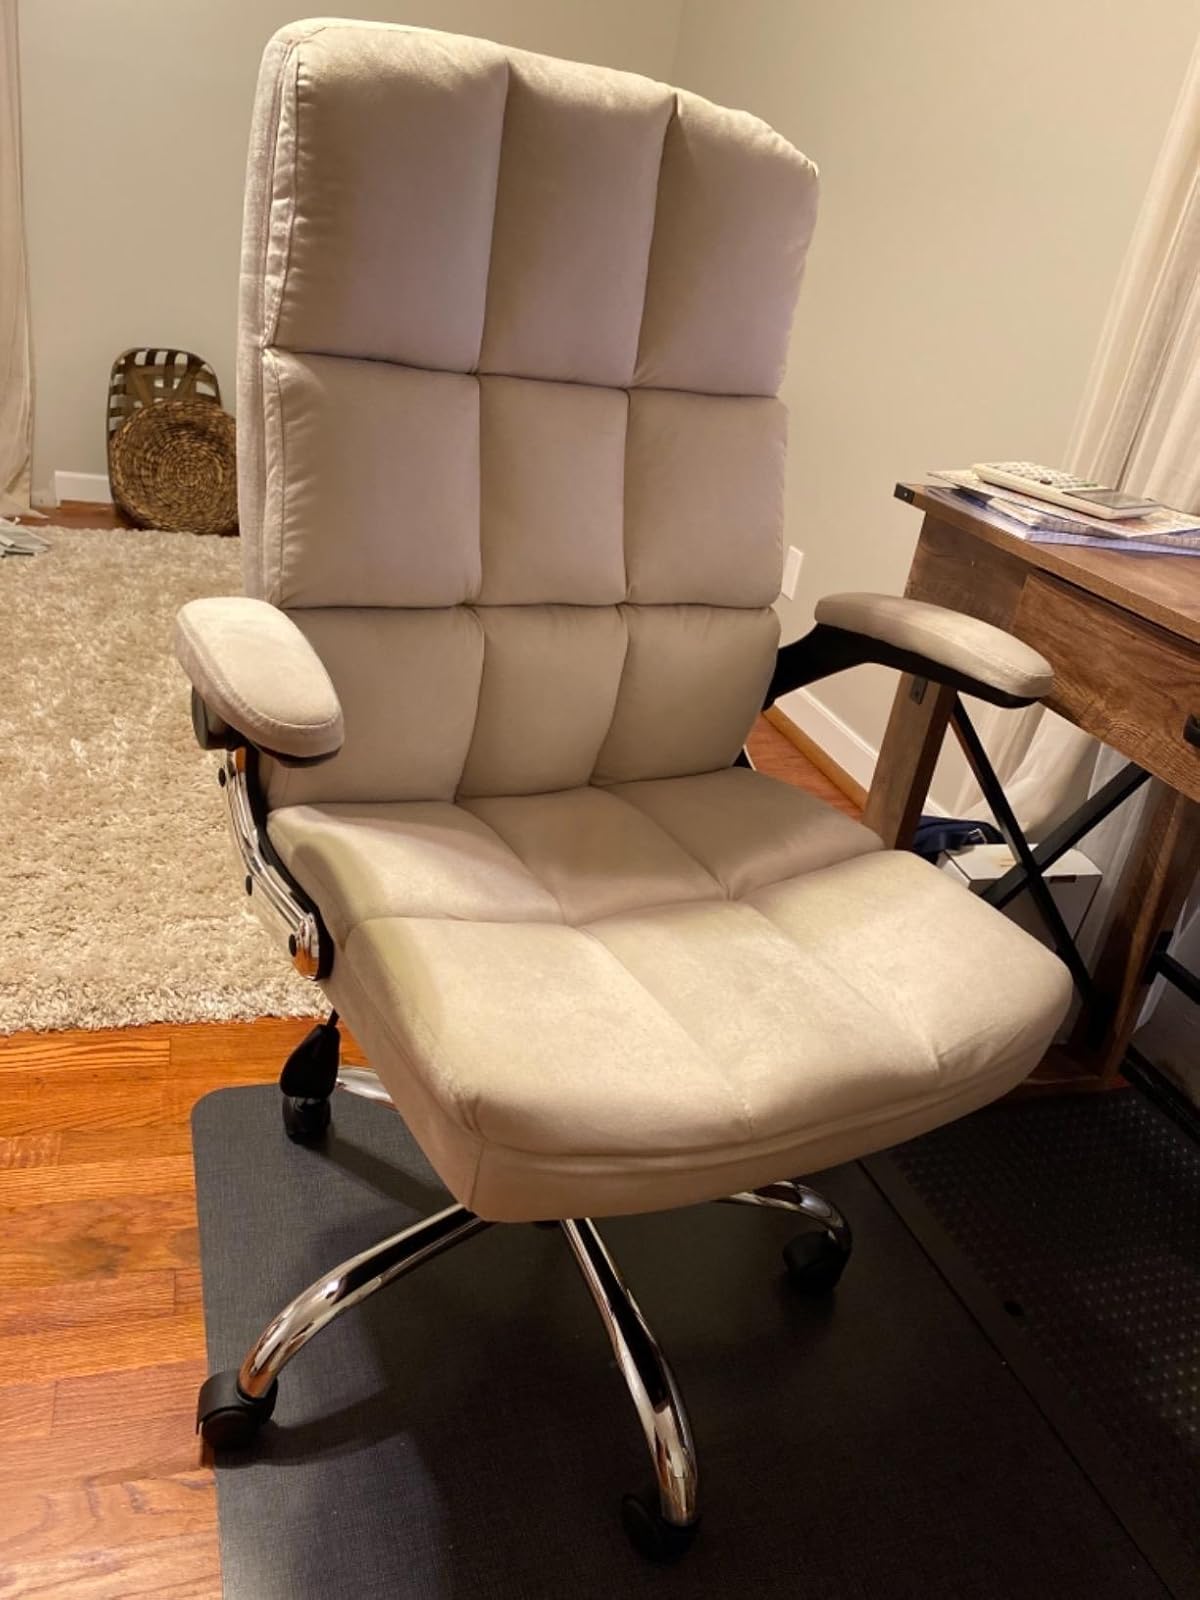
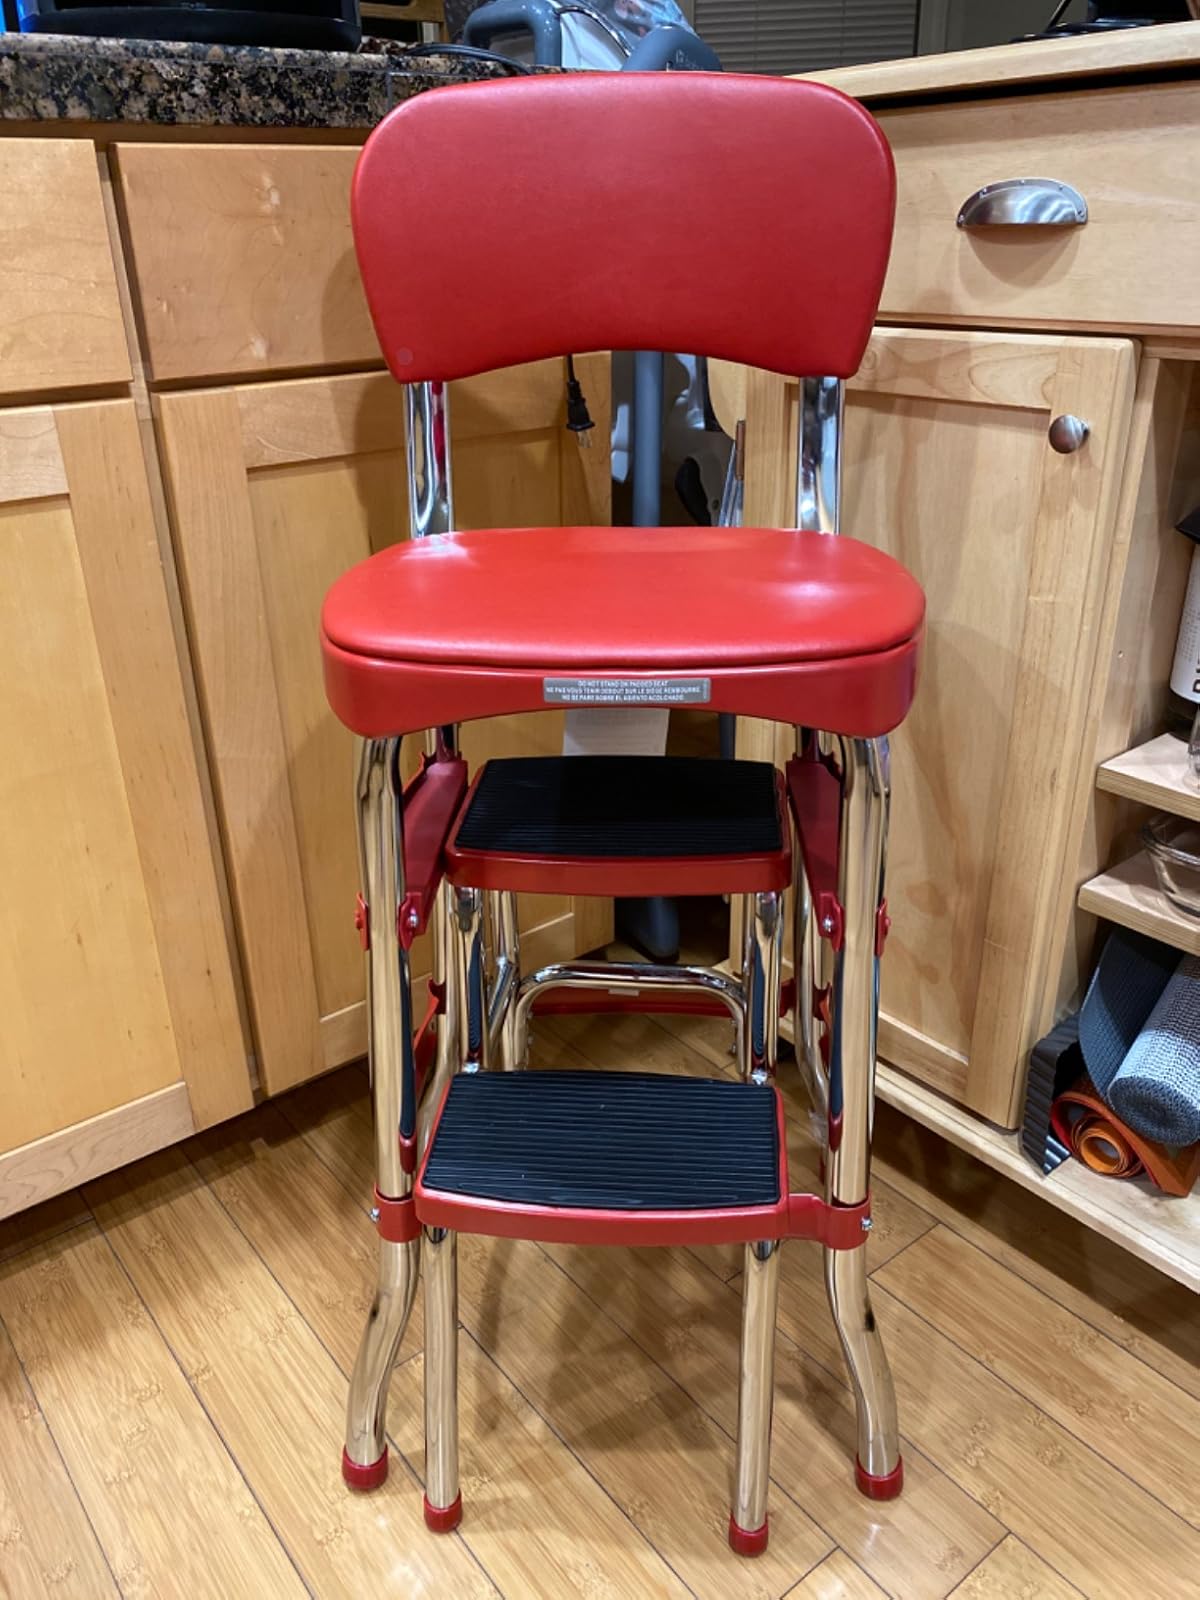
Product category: items_chair
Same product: no